Apple

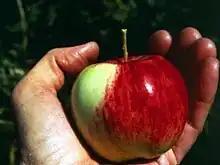
Wild "Malus sieversii" apple in Kazakhstan

Central Asia is generally considered the center of origin for apples due to the genetic variability in specimens there. The wild ancestor of "Malus domestica" was "Malus sieversii", found growing wild in the mountains of Central Asia in southern Kazakhstan, Kyrgyzstan, Tajikistan, and northwestern China. Cultivation of the species, most likely beginning on the forested flanks of the Tian Shan mountains, progressed over a long period of time and permitted secondary introgression of genes from other species into the open-pollinated seeds. Significant exchange with "Malus sylvestris", the crabapple, resulted in populations of apples being more related to crabapples than to the more morphologically similar progenitor "Malus sieversii". In strains without recent admixture the contribution of the latter predominates.